Rolf Ineichen

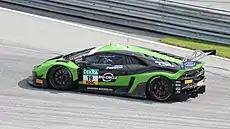
Ineichen competing for GRT Grasser Racing Team in 2021

Ineichen began his professional racing career in 2009, competing in a one-off event for ARAXA Racing in the Porsche Carrera Cup Germany. After a three year hiatus, he returned to compete with Stadler Motorsport at the Dubai 24 Hour, finishing sixth overall.